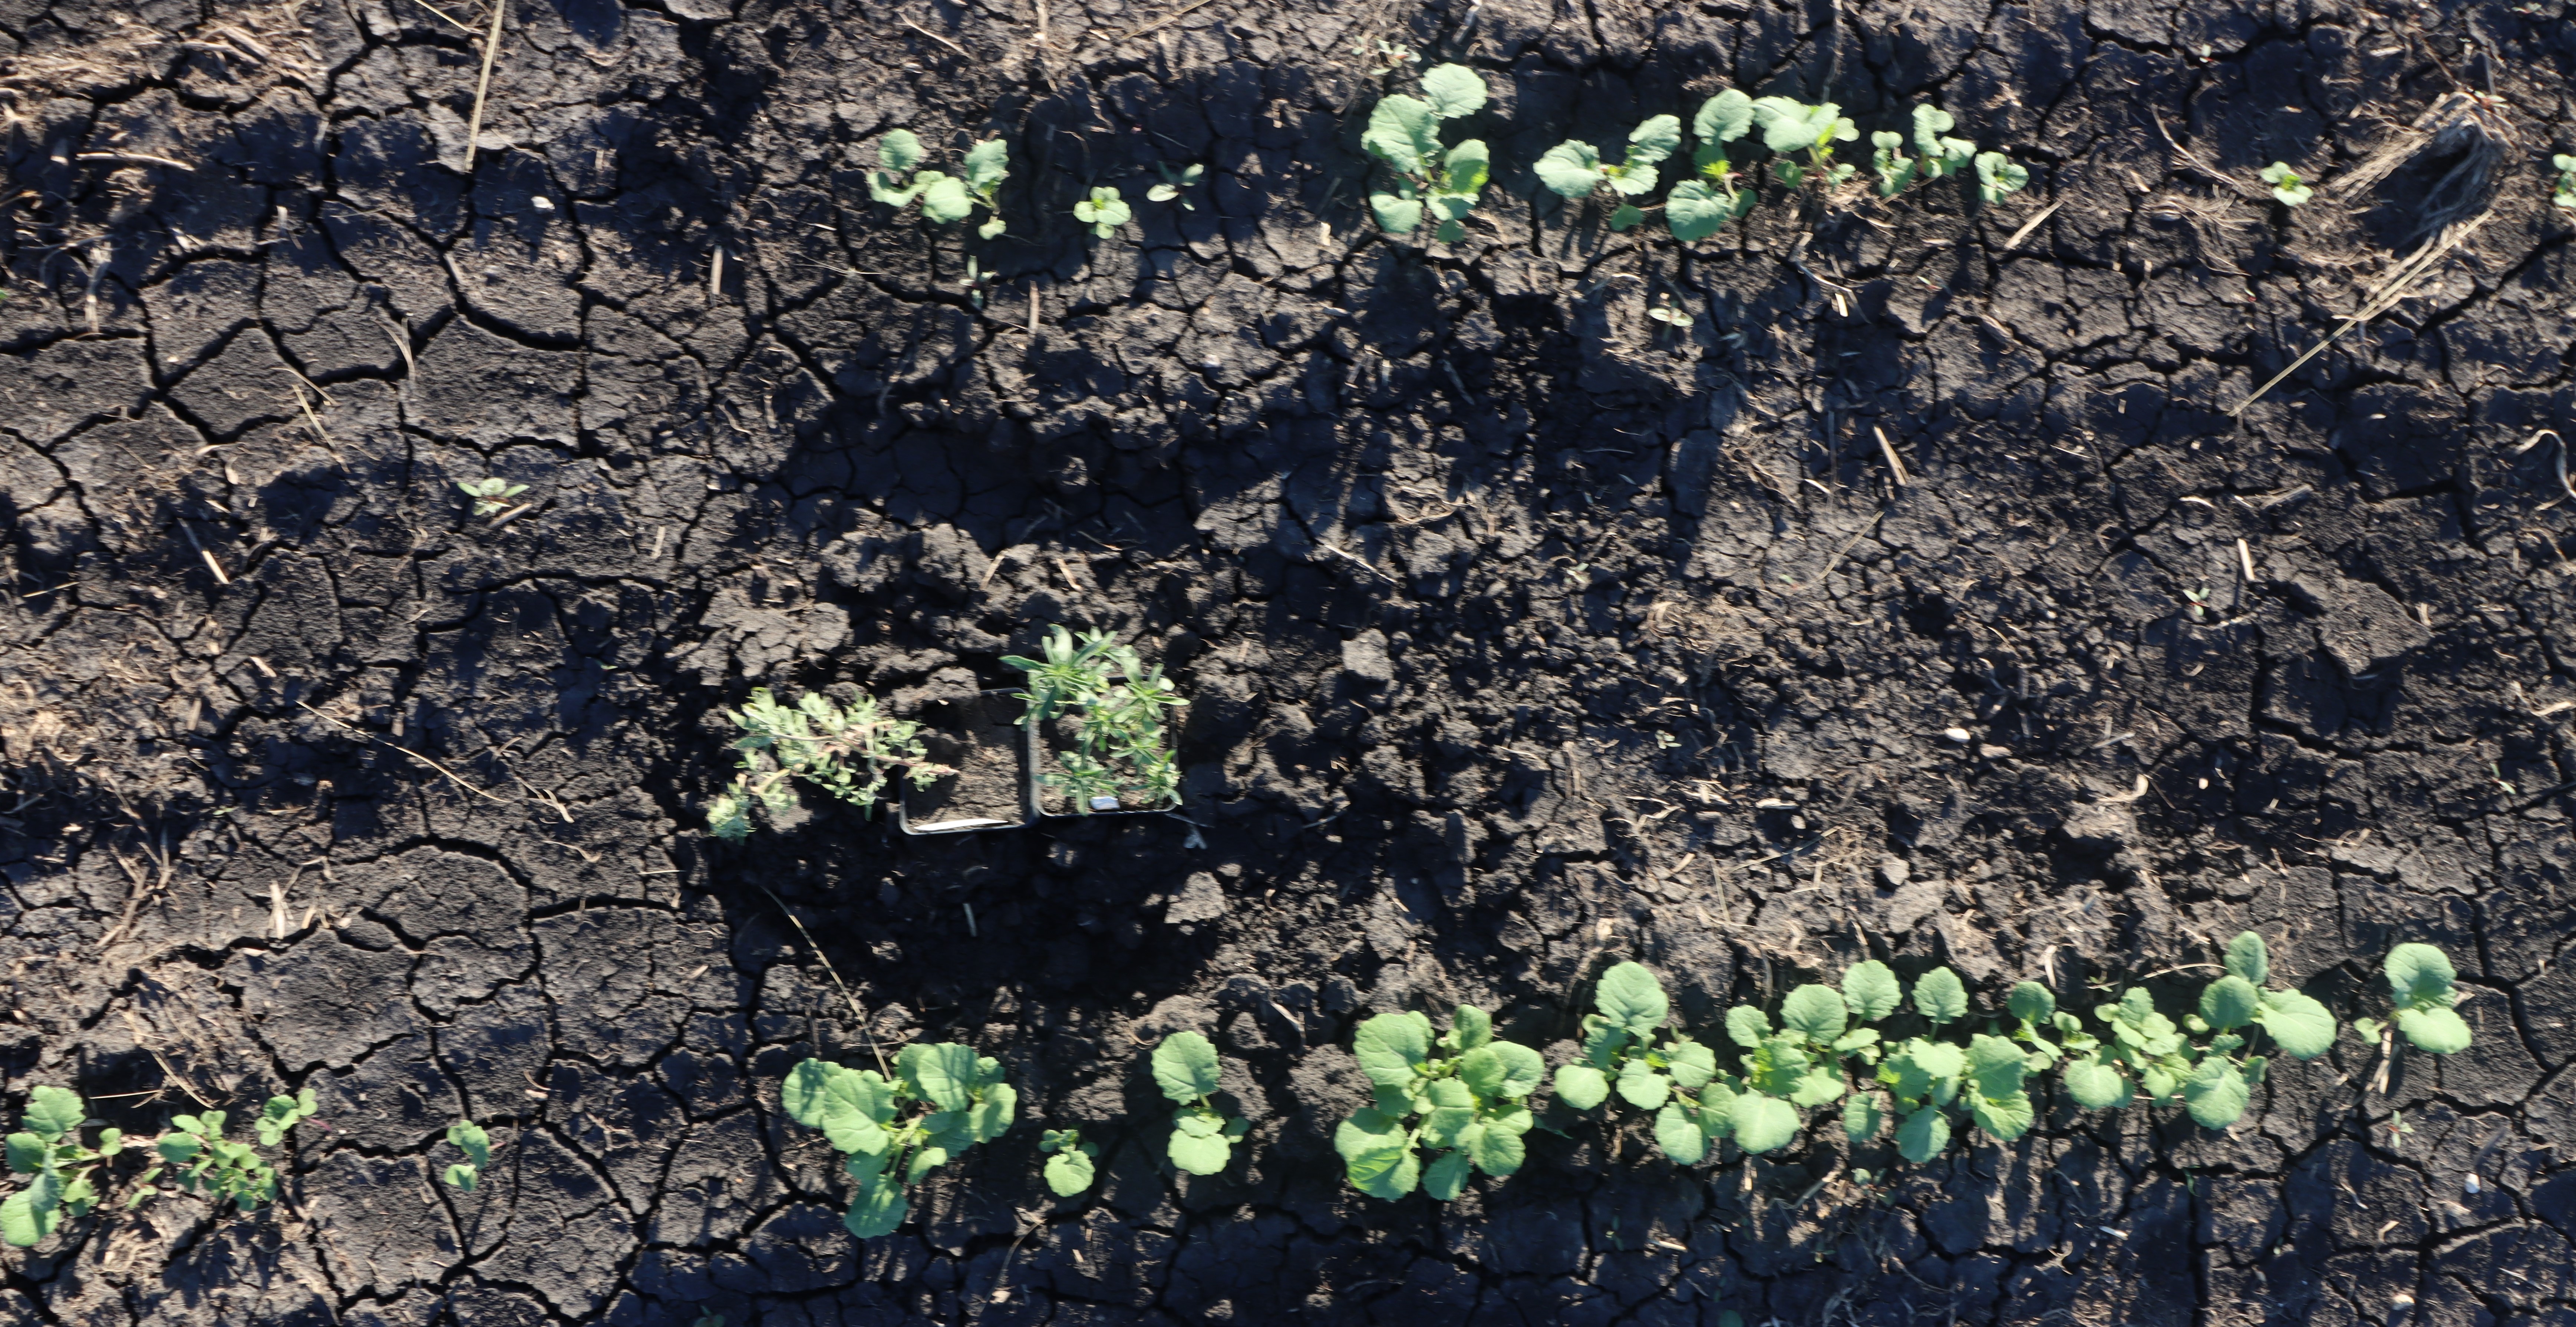
Crop: Canola
Objects: Kochia, Kochia, Canola, Canola, Canola, Canola, Canola, Canola, Canola, Canola, Canola, Canola, Canola, Canola, Canola, Canola, Canola, Canola, Canola, Canola, Canola, Canola, Canola, Canola